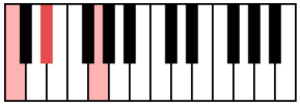
La tonalité de do mineur ou ut mineur se développe en partant de la note tonique do. Elle est appelée C minor en anglais et c-Moll dans l’Europe centrale.